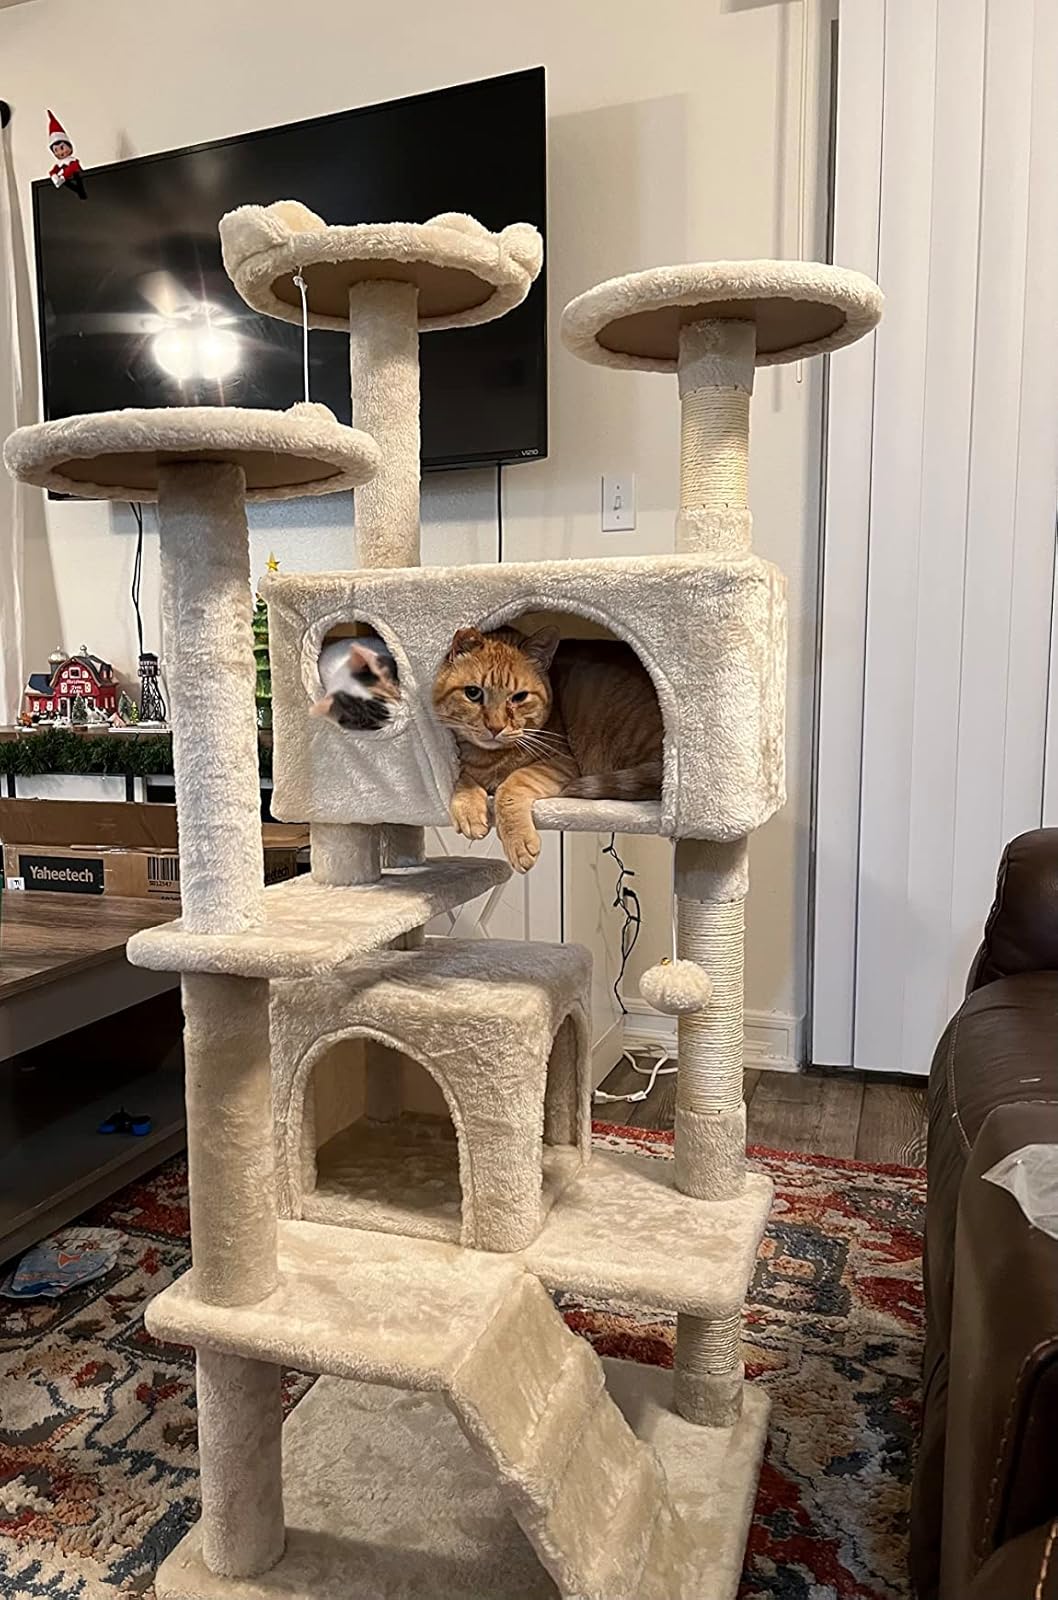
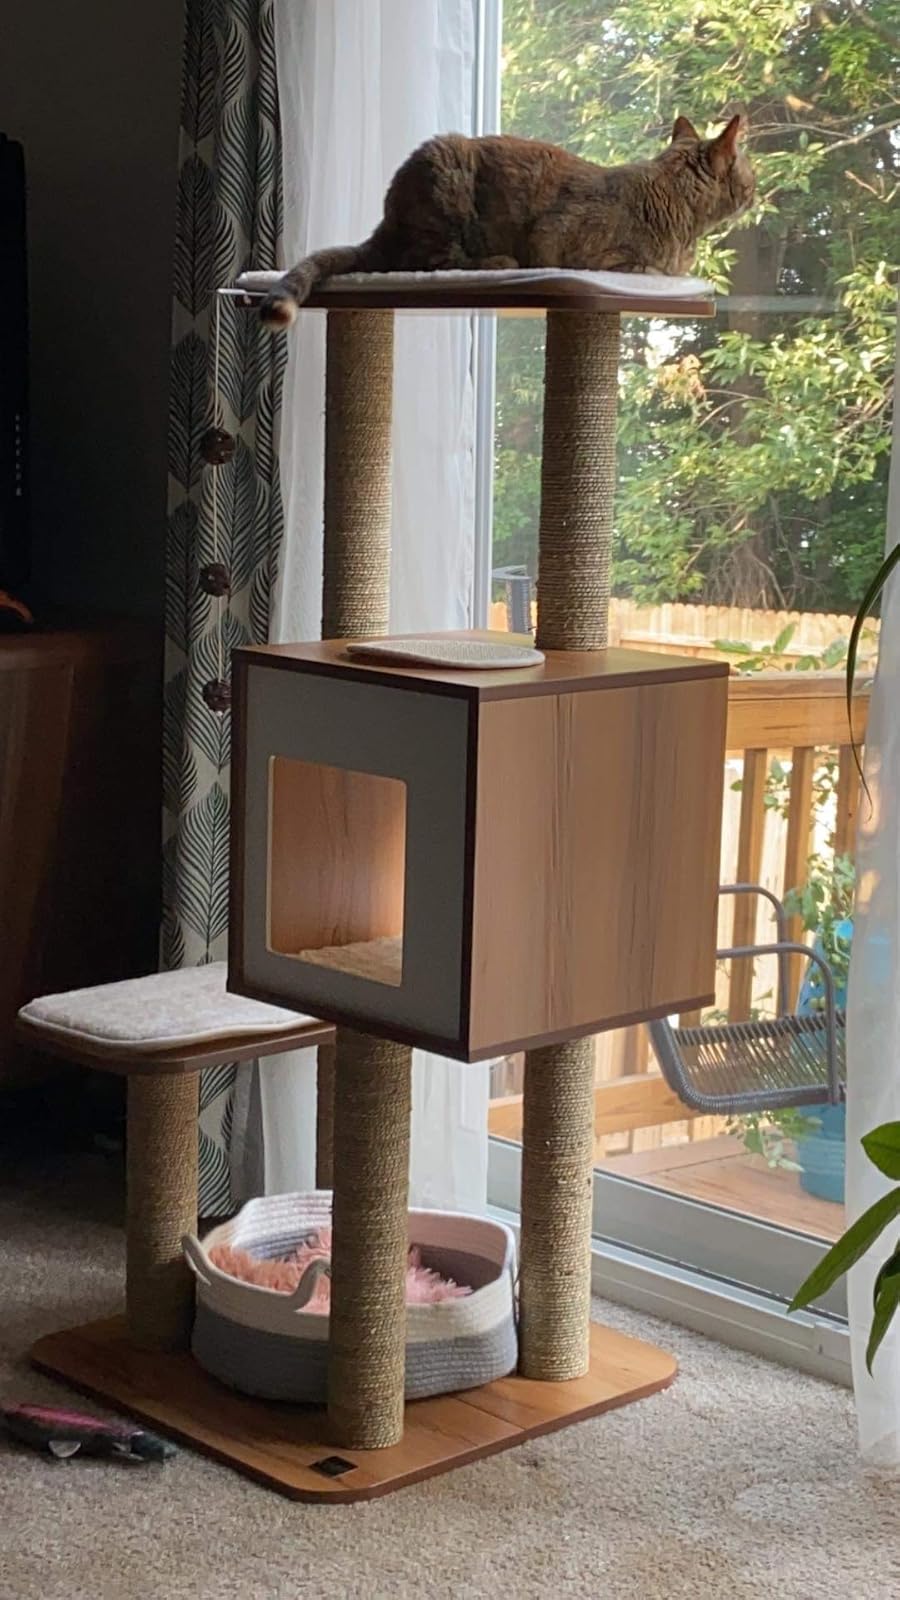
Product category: items_cat tree
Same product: no